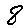
Label: 8